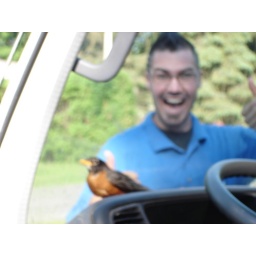
bird in truck